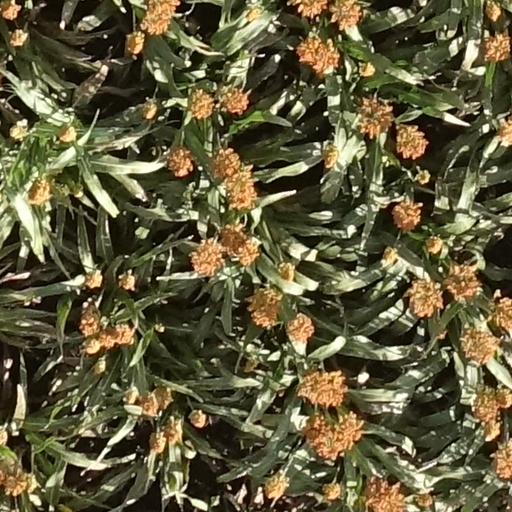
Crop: sorghum